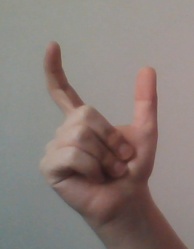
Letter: nun